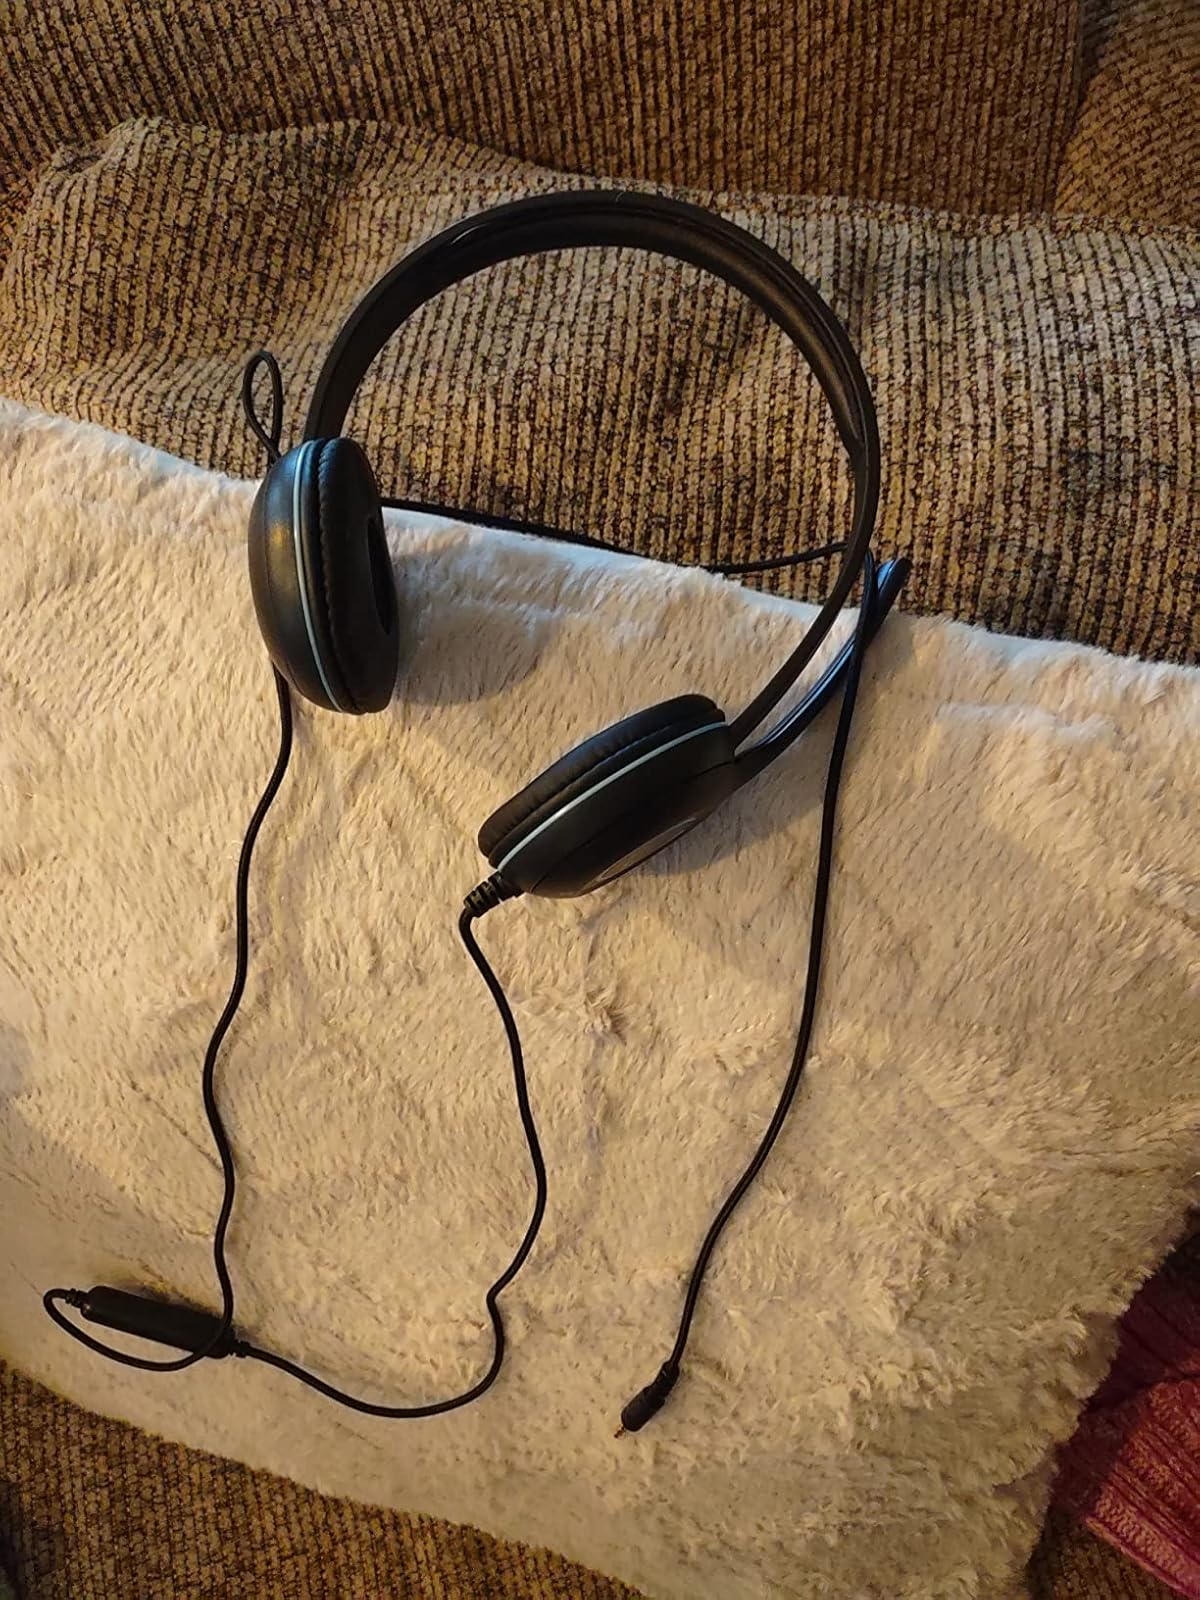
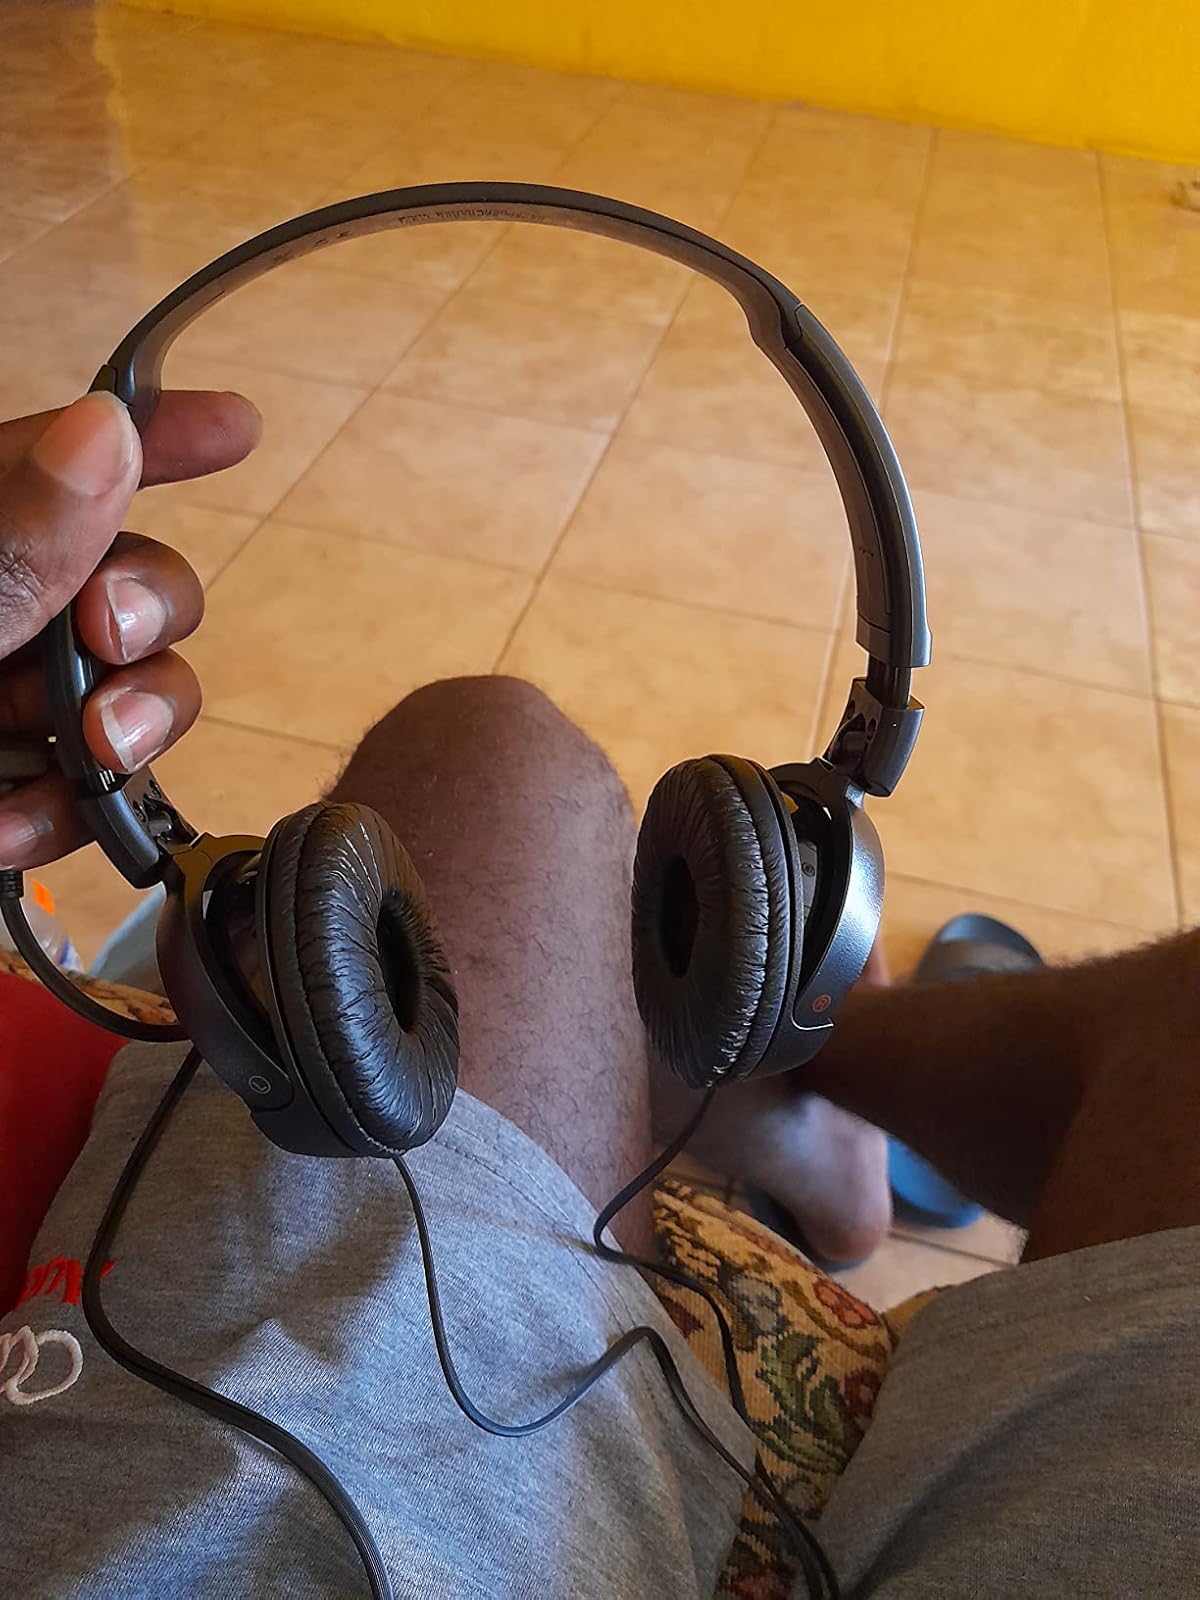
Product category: headphones
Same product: no